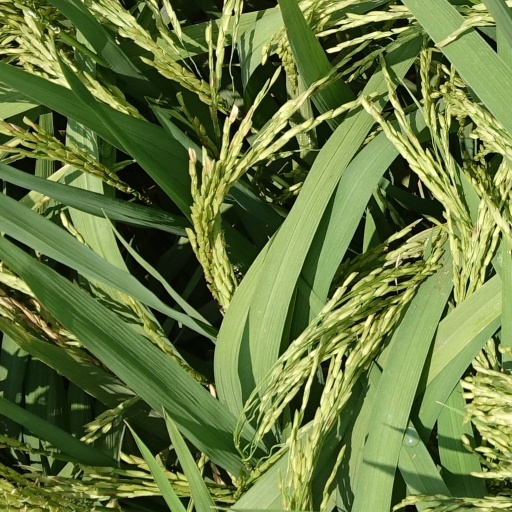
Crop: rice